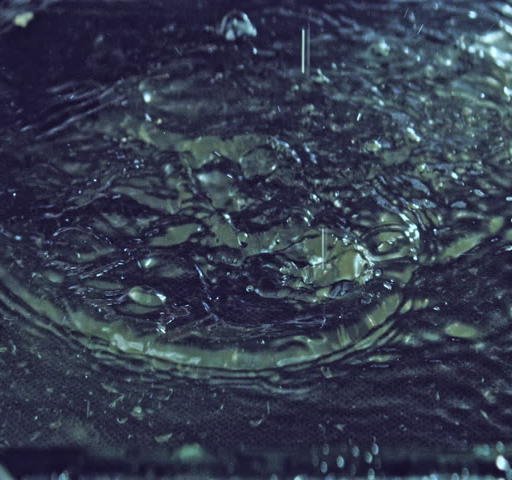
slices of juicy orange falling into the water .